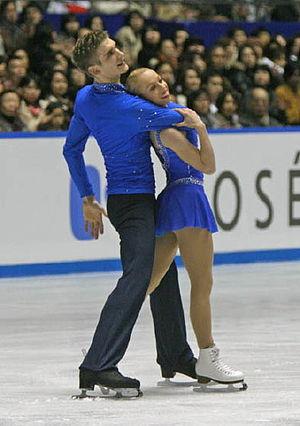
Stacey Kemp, est une patineuse artistique britannique de couple.
David King, est un patineur artistique britannique de couple.